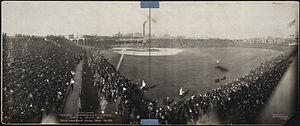
Les White Sox de Chicago sont une franchise de baseball basée à Chicago évoluant dans la Ligue majeure de baseball. Elle correspond plutôt aux quartiers sud de la ville par opposition aux Cubs, du nord. Trois fois vainqueurs des Séries mondiales, les White Sox furent à l'origine du plus grand scandale de l'histoire du baseball, le scandale des Black Sox. En 1919, huit joueurs des Sox acceptent des pots de vin pour perdre la Séries mondiale et sont radiés à vie.